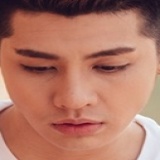
ca sĩ Noo Phước Thịnh